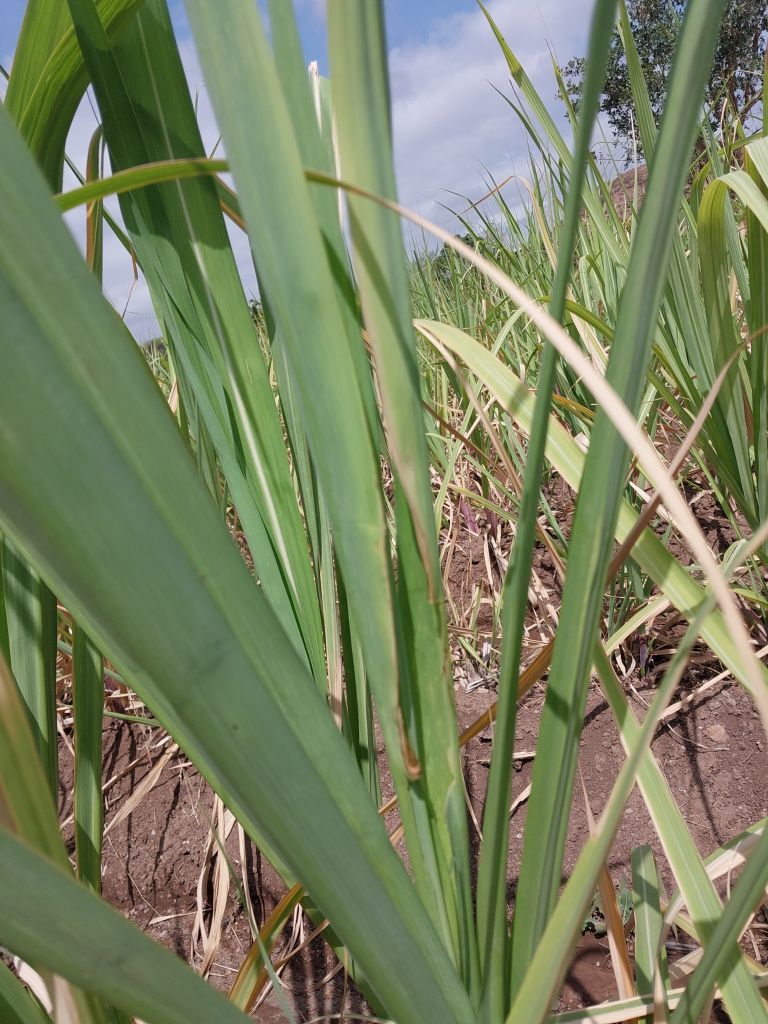
Label: Pokkah Boeng